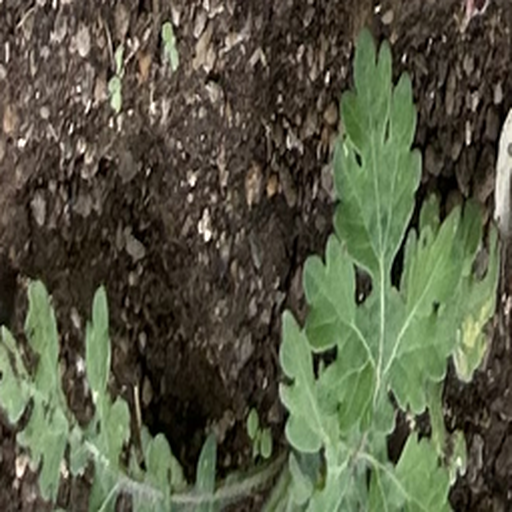
Weed species: Gajar_gavat_(Parthenium hysterophorus)